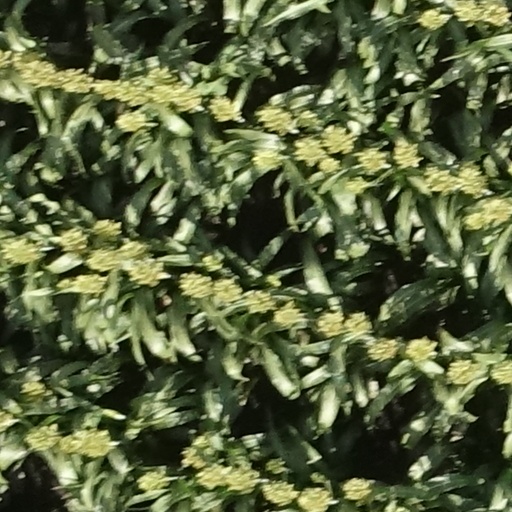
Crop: sorghum